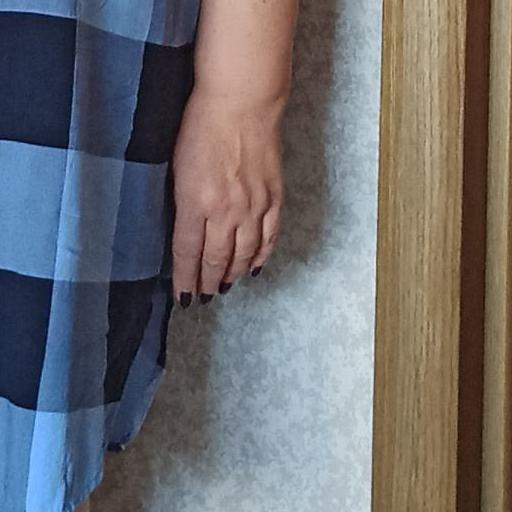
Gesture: no_gesture